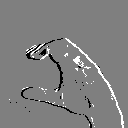
ASL letter: c